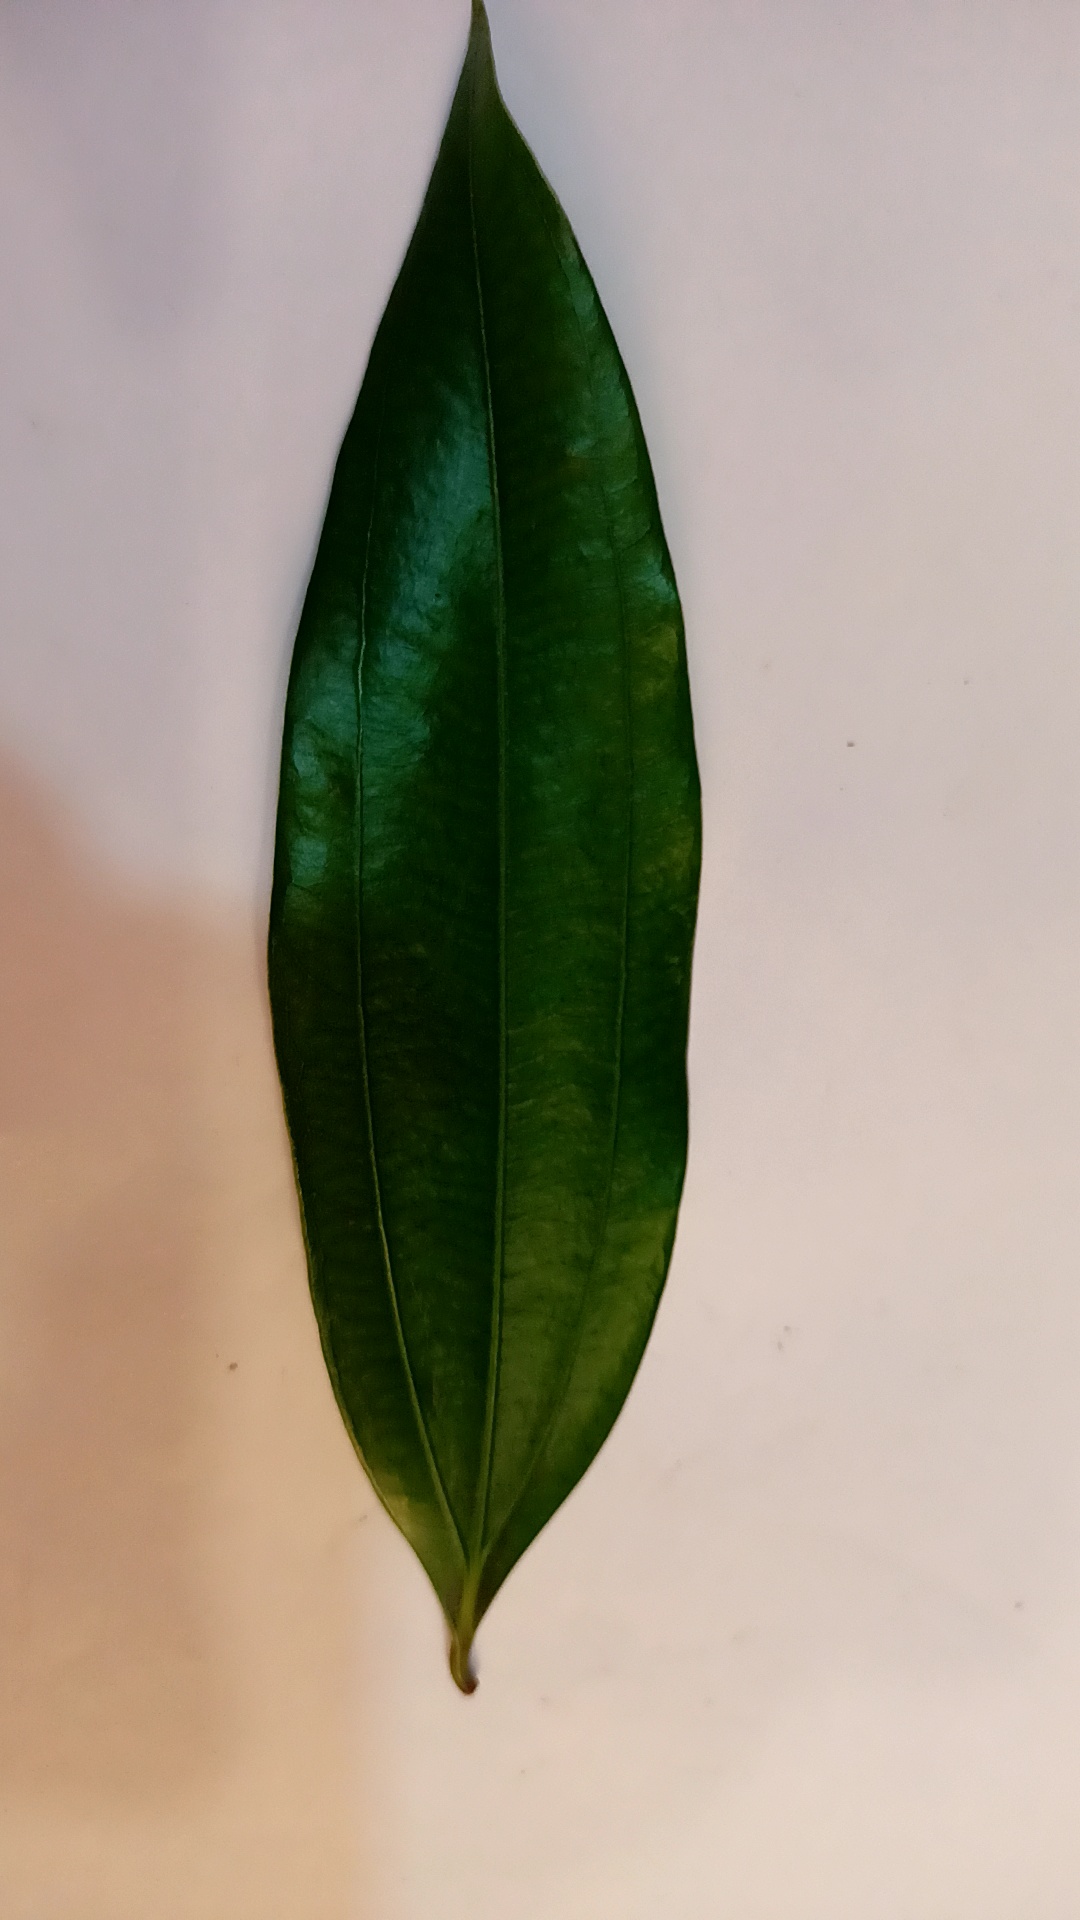
Label: Healthy